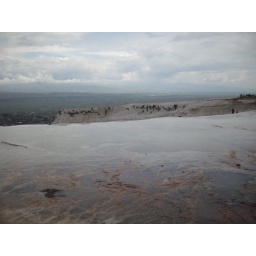
This was built on the edge of the remarkable wall of white rocks coloured by the water seeping down.